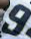
Number: 9